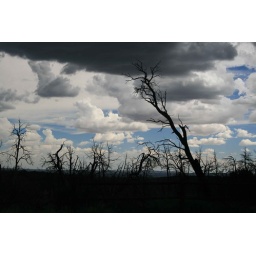
acres and acres of dead burnt trees from a forest fire in 2000. Mesa Verde, CO